Azra Erhat

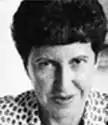

Azra Erhat (4 June 1915 – 6 September 1982) was a Turkish author, archaeologist, academic, classical philologist, and translator. A pioneer of Turkish Humanism, Azra Erhat is especially well known for her published works, including many translations into Turkish from the classical literature of Ancient Greece.